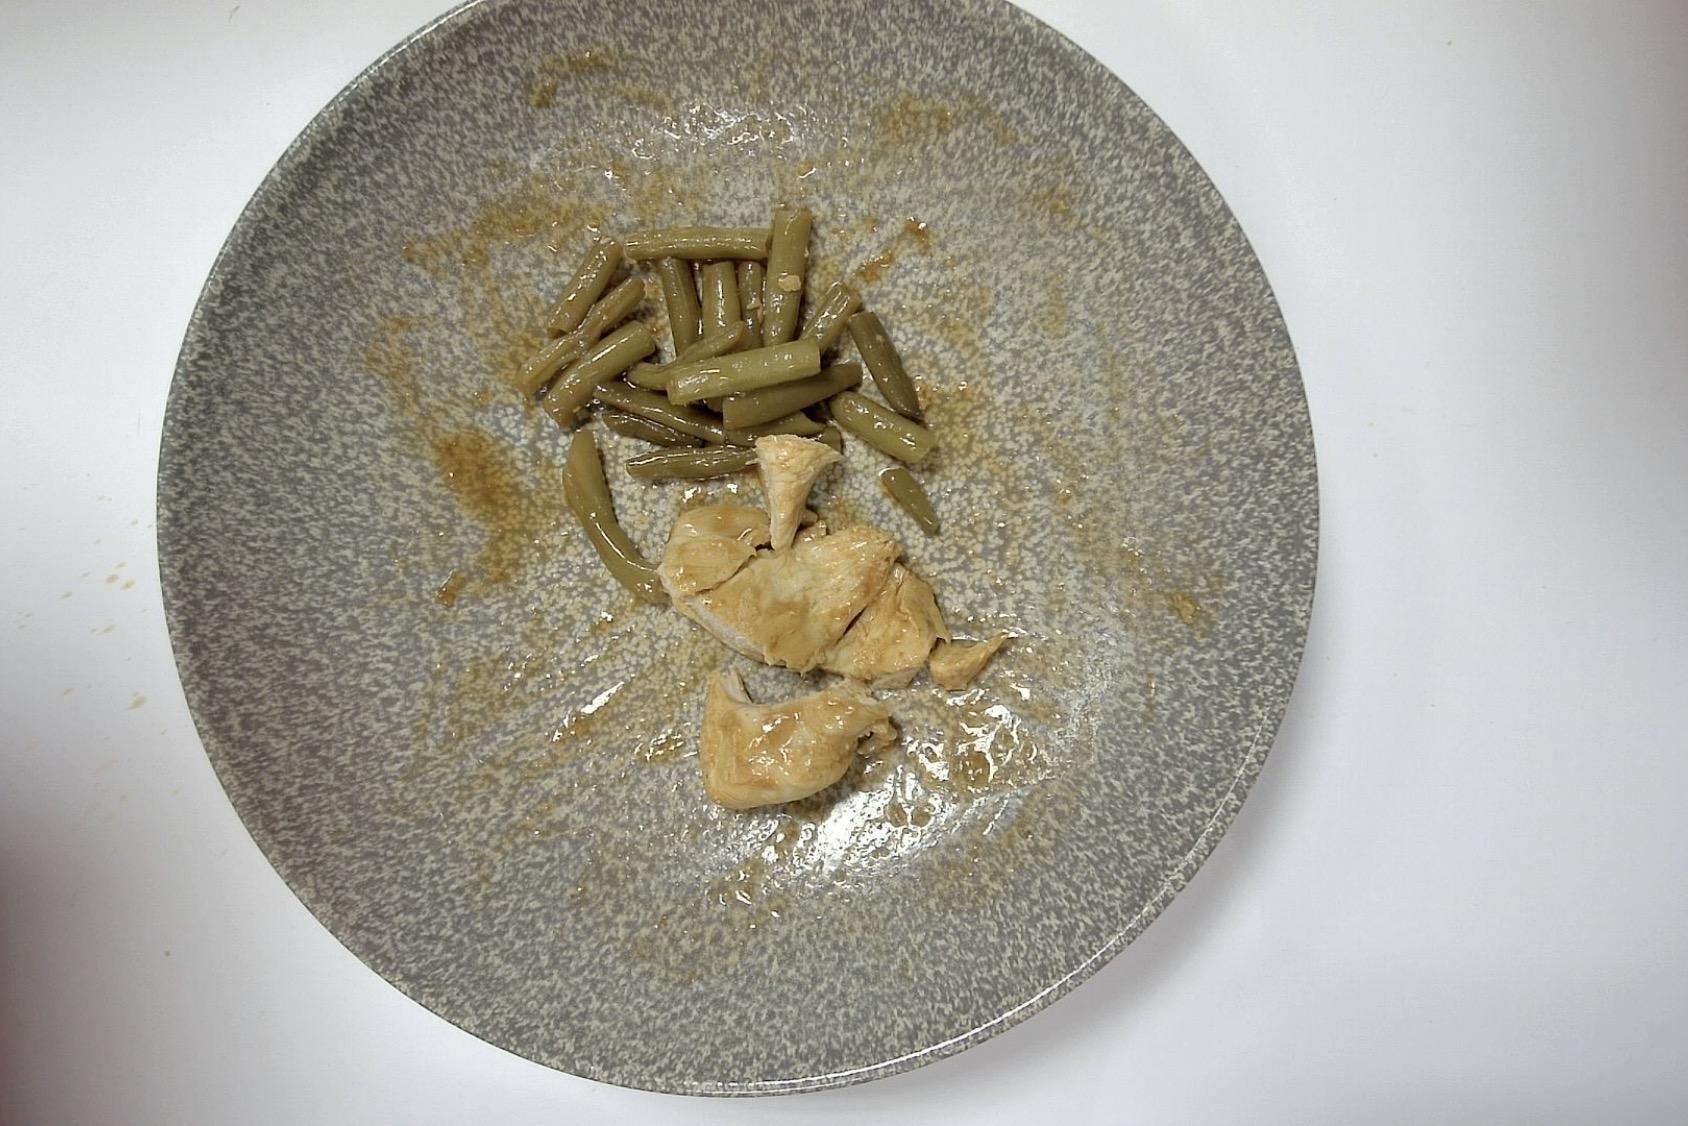
Dish: Hähnchen mit Grüne Bohnen , Kartoffelpüree und Bratenjus
Portion size: Normale Portion
Ingredients: mashed-potatoes, green-beans, gravy, chicken
Weight as served: 341 g
Energy as served: 326,76 kcal (1.374,62 kJ)
Fat: 10,687 g (saturated: 1,527 g)
Carbohydrates: 26,301 g (sugar: 6,208 g)
Protein: 28,33 g
Salt: 4,007 g
Weight after return: 271 g
Energy after return: 259,683 kcal